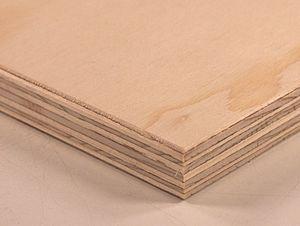
Le bois est un matériau naturel d'origine végétale. Il est constitué par un tissu végétal formant la plus grande partie du tronc des plantes ligneuses. Le bois assure, chez la plante, le rôle de conduction de la sève brute des racines jusqu’aux feuilles et le rôle de soutien mécanique de l'arbre ou de l'arbuste. Il sert aussi parfois de tissu de réserve.
Un panneau est, en menuiserie et en charpenterie, un élément généralement parallélépipédique, constitué autrefois de planches minces jointes, utilisé dans la confection de meubles, boiseries, lambris, parquets et portes, et depuis l'industrialisation de la production de particules de bois agglomérées, utilisé en tout ou en partie dans la réalisation de meubles, de menuiseries diverses, de cloisons.